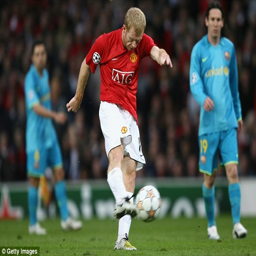
footballer scored one of the most important goals of his career in a semi final vs football team